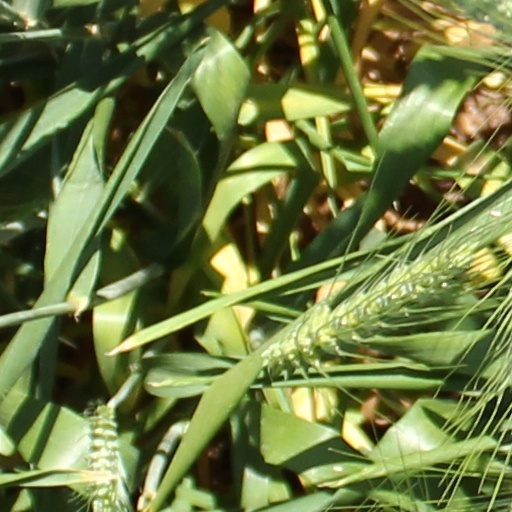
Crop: wheat